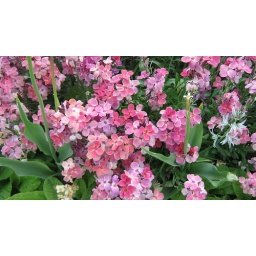
wall flowers in hyde park